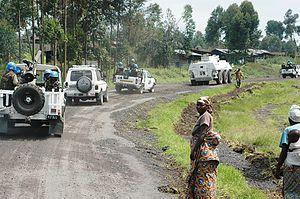
La Force de maintien de la paix de l'Organisation des Nations unies est une force militaire ayant pour rôle le « maintien ou [le] rétablissement de la paix et de la sécurité internationale », sur ordre du Conseil de sécurité ou à la demande de l'Assemblée générale, agissant en vertu de la résolution 377, des Nations unies. Ainsi, a-t-elle été envoyée dans plusieurs zones de conflits pour protéger la population civile ou encore servir de force d'interposition.